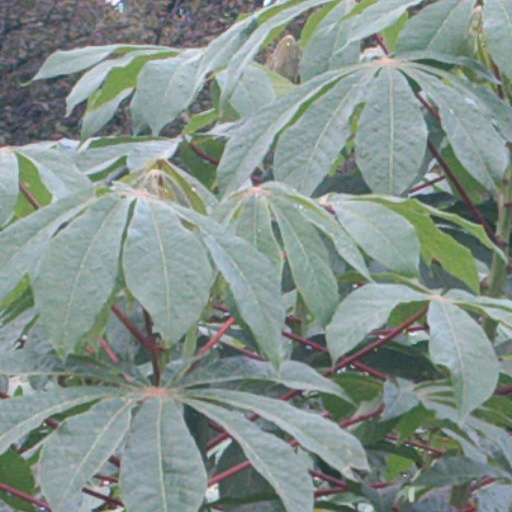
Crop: cassava